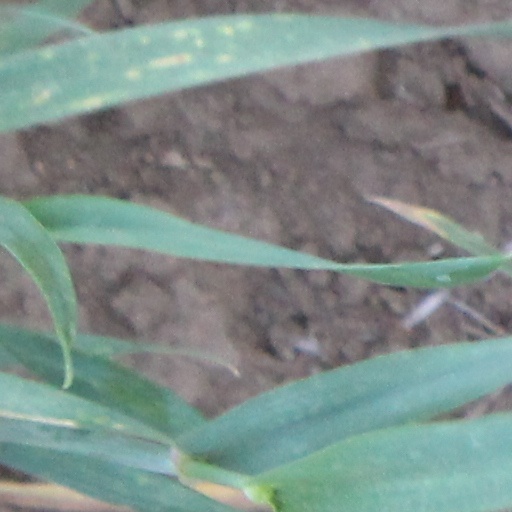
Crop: wheat